Orient (1928 film)

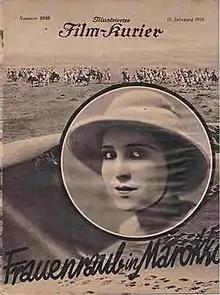

Orient (German title: Frauenraub in Marokko) is a 1928 German silent adventure film directed by Gennaro Righelli and starring Dolly Davis, Vladimir Gajdarov and Claire Rommer. It was shot at the Halensee Studios in Berlin. The film's art direction was by Otto Erdmann and Hans Sohnle. It premiered at the Ufa-Pavillon am Nollendorfplatz.